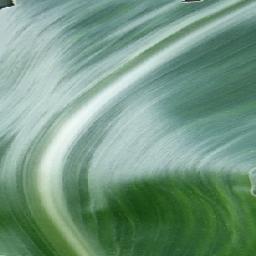
Label: Corn___healthy